Great Dismal Swamp

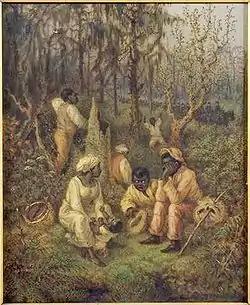
"Fugitive Slaves in the Dismal Swamp", 1888, by David Edward Cronin

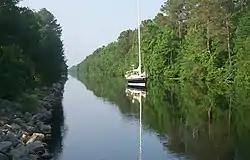
Great Dismal Swamp Canal

The origin of Lake Drummond is not entirely clear, as there is no apparent network of natural streams emptying into the lake.